Avalokiteśvara

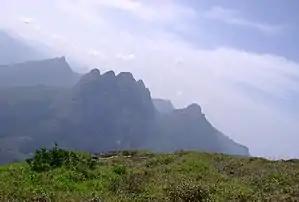

Avalokiteśvara is worshipped as Nātha in Sri Lanka. The Tamil Buddhist tradition developed in Chola literature, such as Buddamitra's "Virasoliyam", states that the Vedic sage Agastya learned Tamil from Avalokiteśvara. The earlier Chinese traveler Xuanzang recorded a temple dedicated to Avalokitesvara in the south Indian Mount Potalaka, a Sanskritization of Pothigai, where Tamil Hindu tradition places Agastya as having learned the Tamil language from Shiva. Avalokitesvara worship gained popularity with the growth of the Abhayagiri vihāra's Tamraparniyan Mahayana sect.